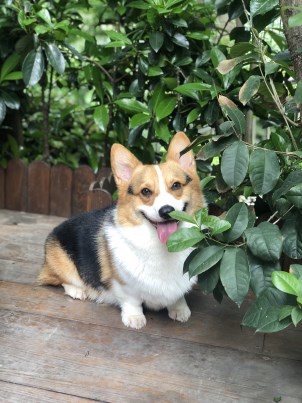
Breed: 2909-n000116-Cardigan